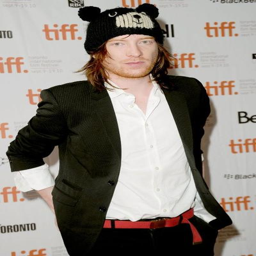
actor at the premiere of science fiction film .